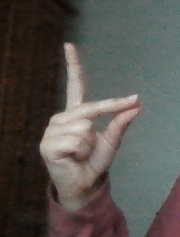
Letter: ta